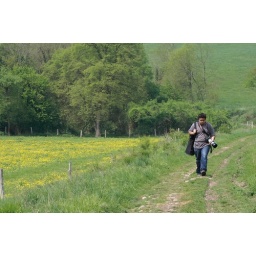
Wandering beside a field on the edge of the forest of La Roche-Guyon, with the sun beating down on us.